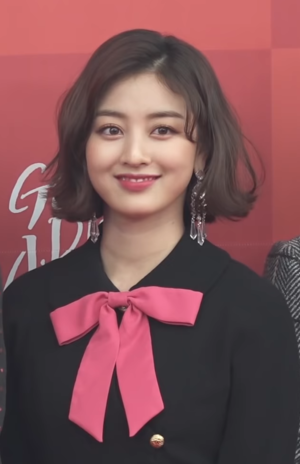
Park Ji-hyo, mieux connue sous son nom de scène Jihyo, est une chanteuse sud-coréenne née le 1ᵉʳ février 1997 à Guri en Corée du Sud. Elle est surtout connue pour faire partie du girl group sud-coréen Twice formé sous le label JYP Entertainment et dont elle est la leader.